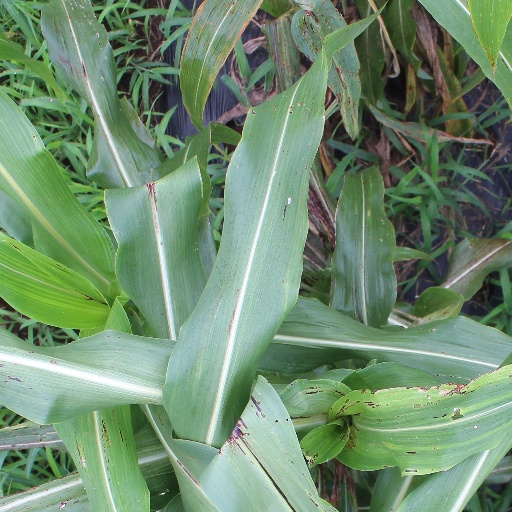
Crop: sorghum